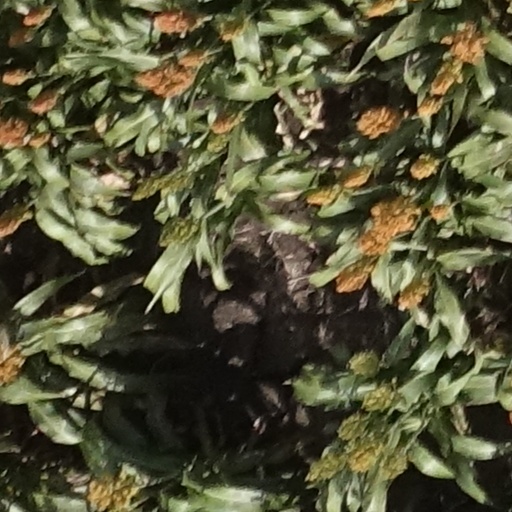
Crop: sorghum